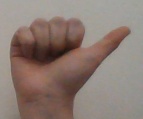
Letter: dhad